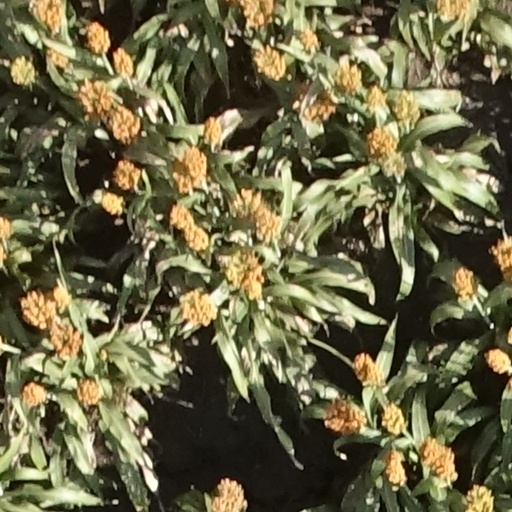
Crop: sorghum